Cazzano Sant'Andrea

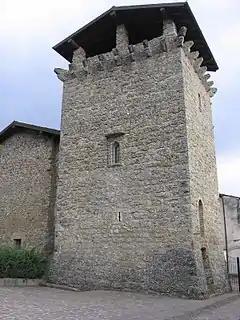
Medieval tower

Cazzano Sant'Andrea (Bergamasque: ) is a "comune" (municipality) in the Province of Bergamo in the Italian region of Lombardy, located about northeast of Milan and about northeast of Bergamo.